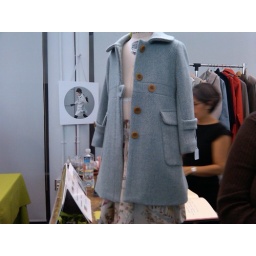
i am a small girl - but i am not small enough to fit in this cute coat.